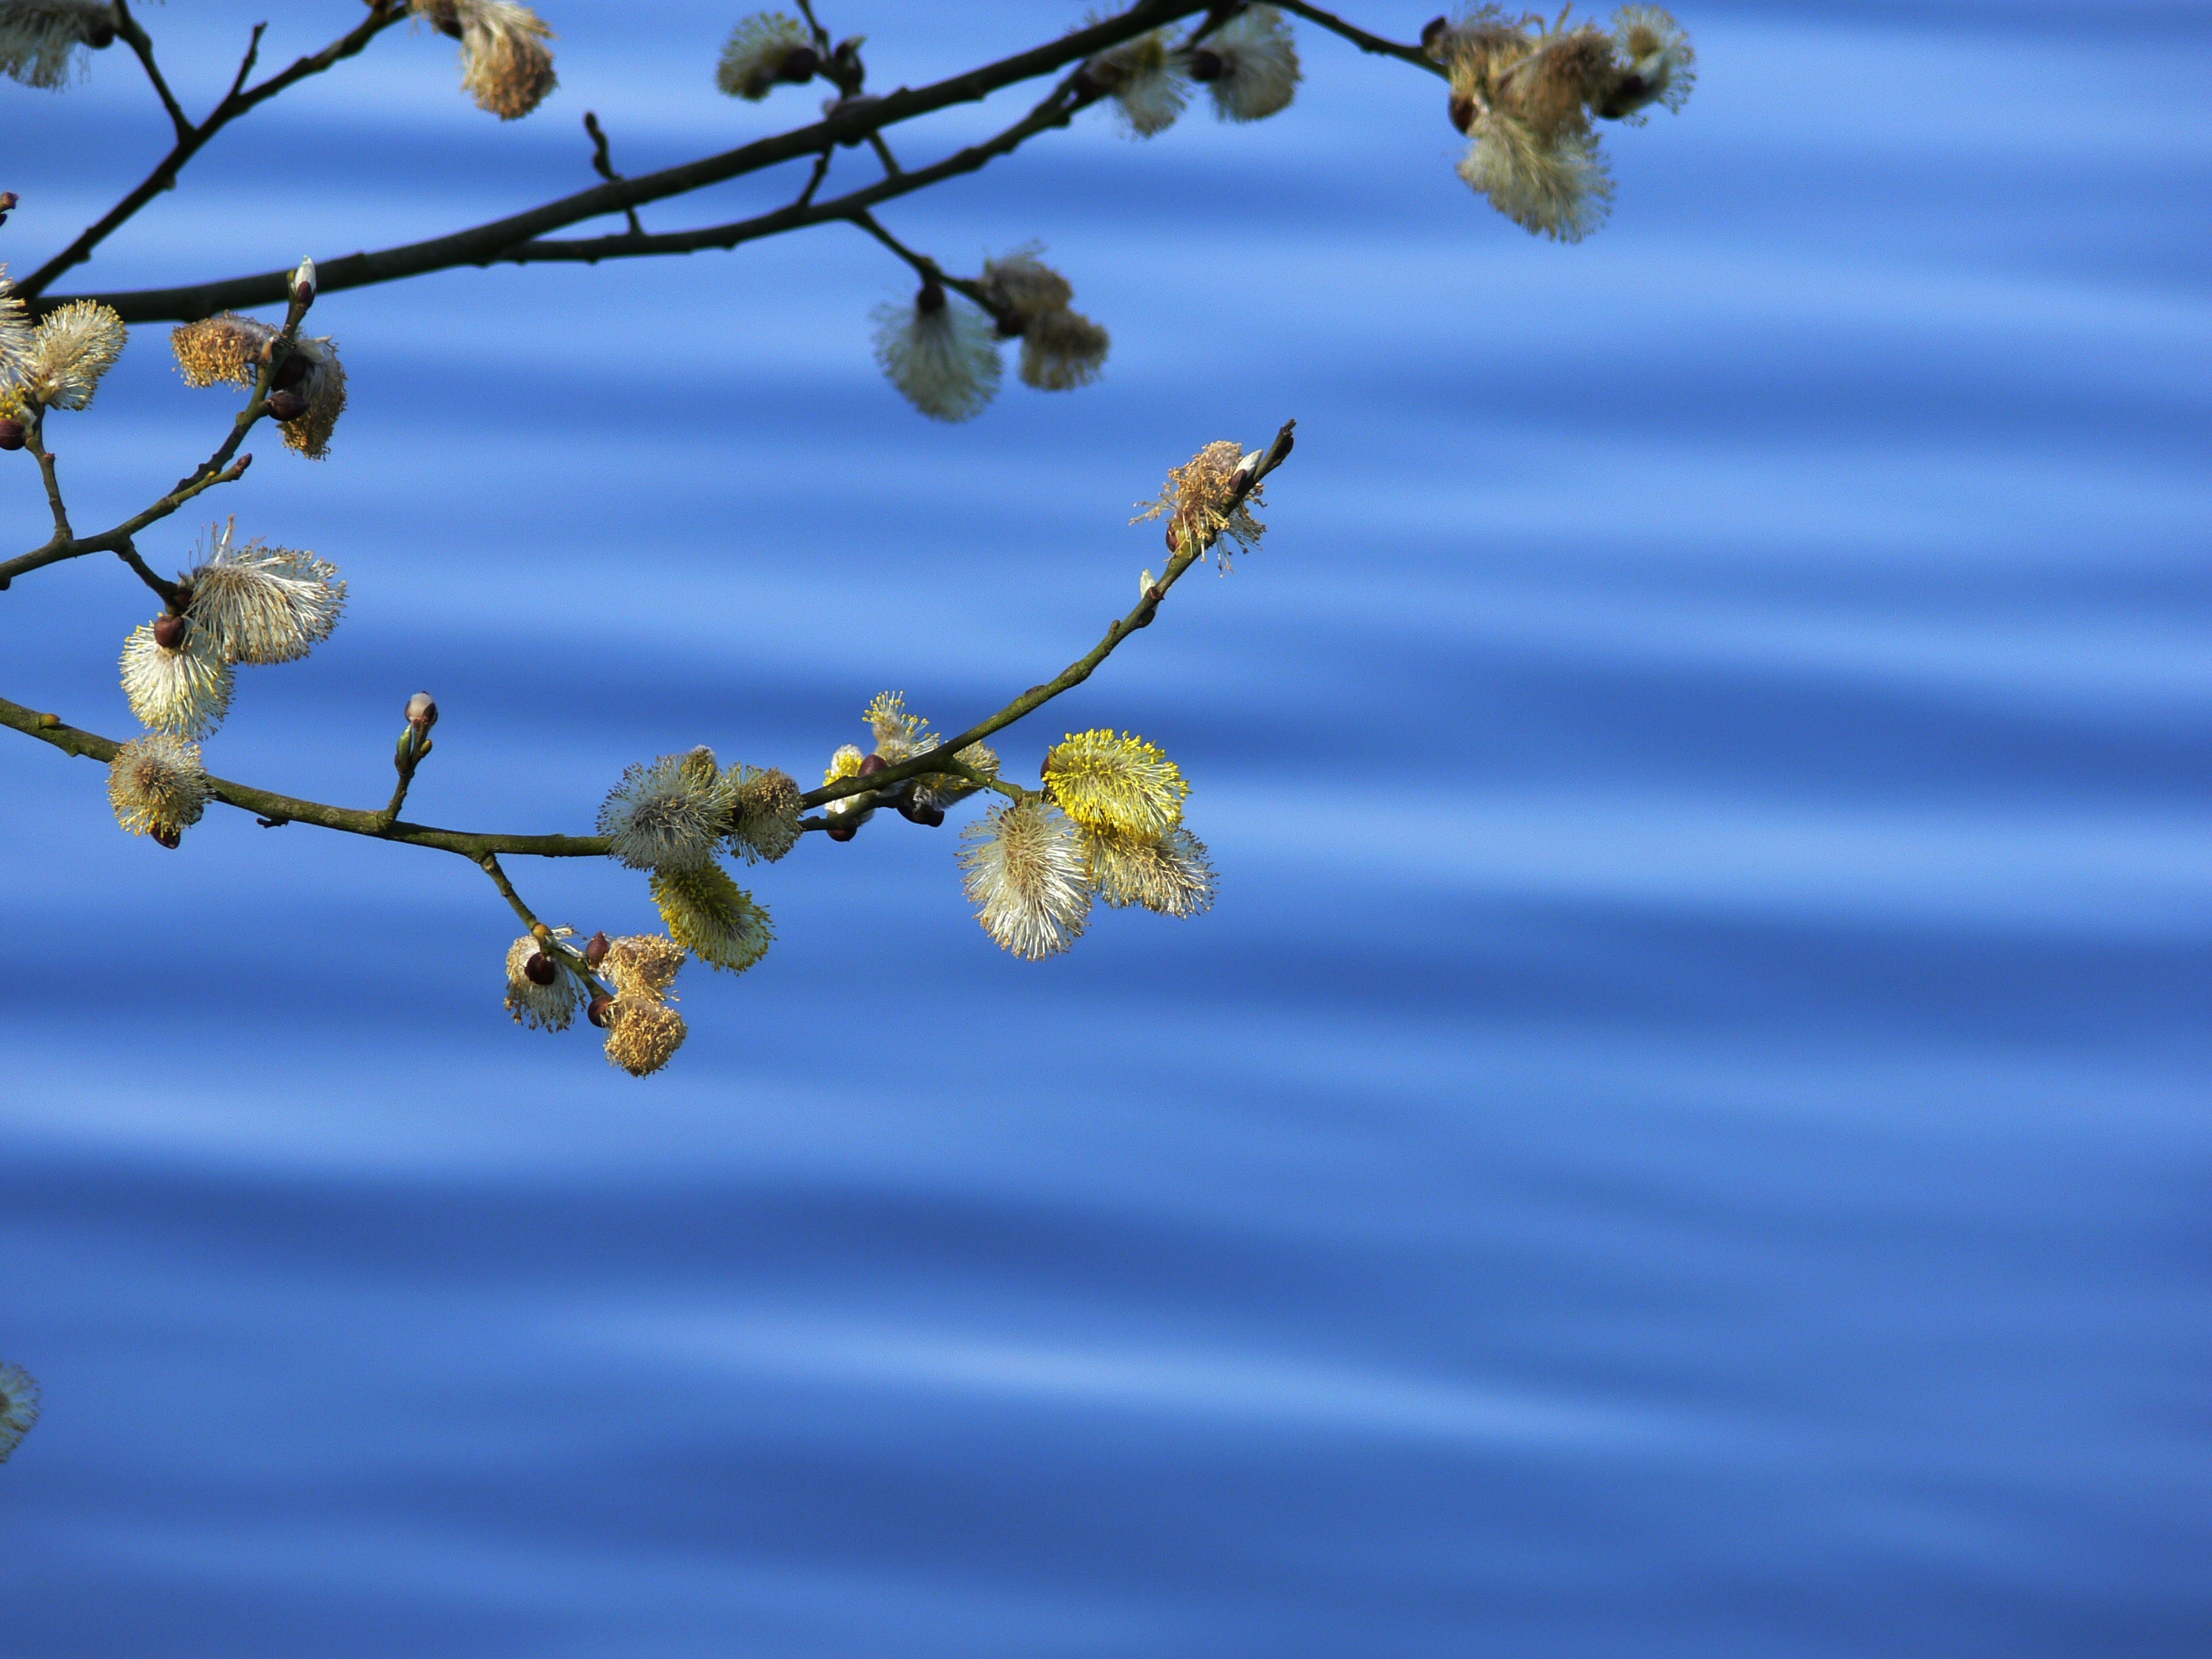
tree, water, nature, branch, blossom, light, plant, sun, warm, sunlight, texture, leaf, flower, lake, summer, bush, reflection, fluffy, kitten, pasture, close, flora, twig, background, hairy, refreshment, macro photography, pussy willow, plant stem, computer wallpaper